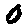
Label: 0